Aichi Prefecture

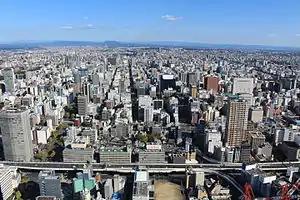
Chūkyō Metropolitan Area

Gross domestic product (2018) is the second largest in Japan, the shipment value of manufactured goods (2018) is the first in Japan, annual product sales (2019) is the third largest in Japan, and its agricultural output (2018) is eighth in Japan. Aichi's agriculture industry and commerce are all ranked high in Japan, and the industrial structure is well-balanced.